Atom: The Beginning

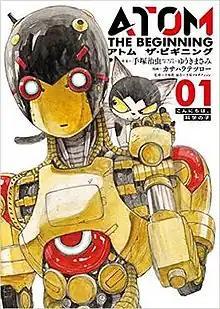
First volume cover, featuring A106

is a Japanese manga series written and illustrated by Tetsurō Kasahara, with writing contributions by Makoto Tezuka and Masami Yuki. It was serialized in Hero's Inc.'s "Monthly Hero's" magazine from December 2014 to December 2020 and transferred to "Comiplex" online website in November 2020. Its chapters have been collected in 23 volumes as of May 2025. An anime television series adaptation aired from April to July 2017.